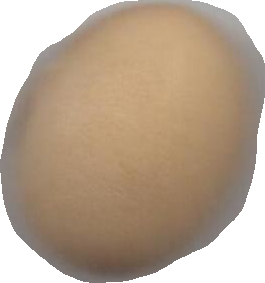
Variety: Dega